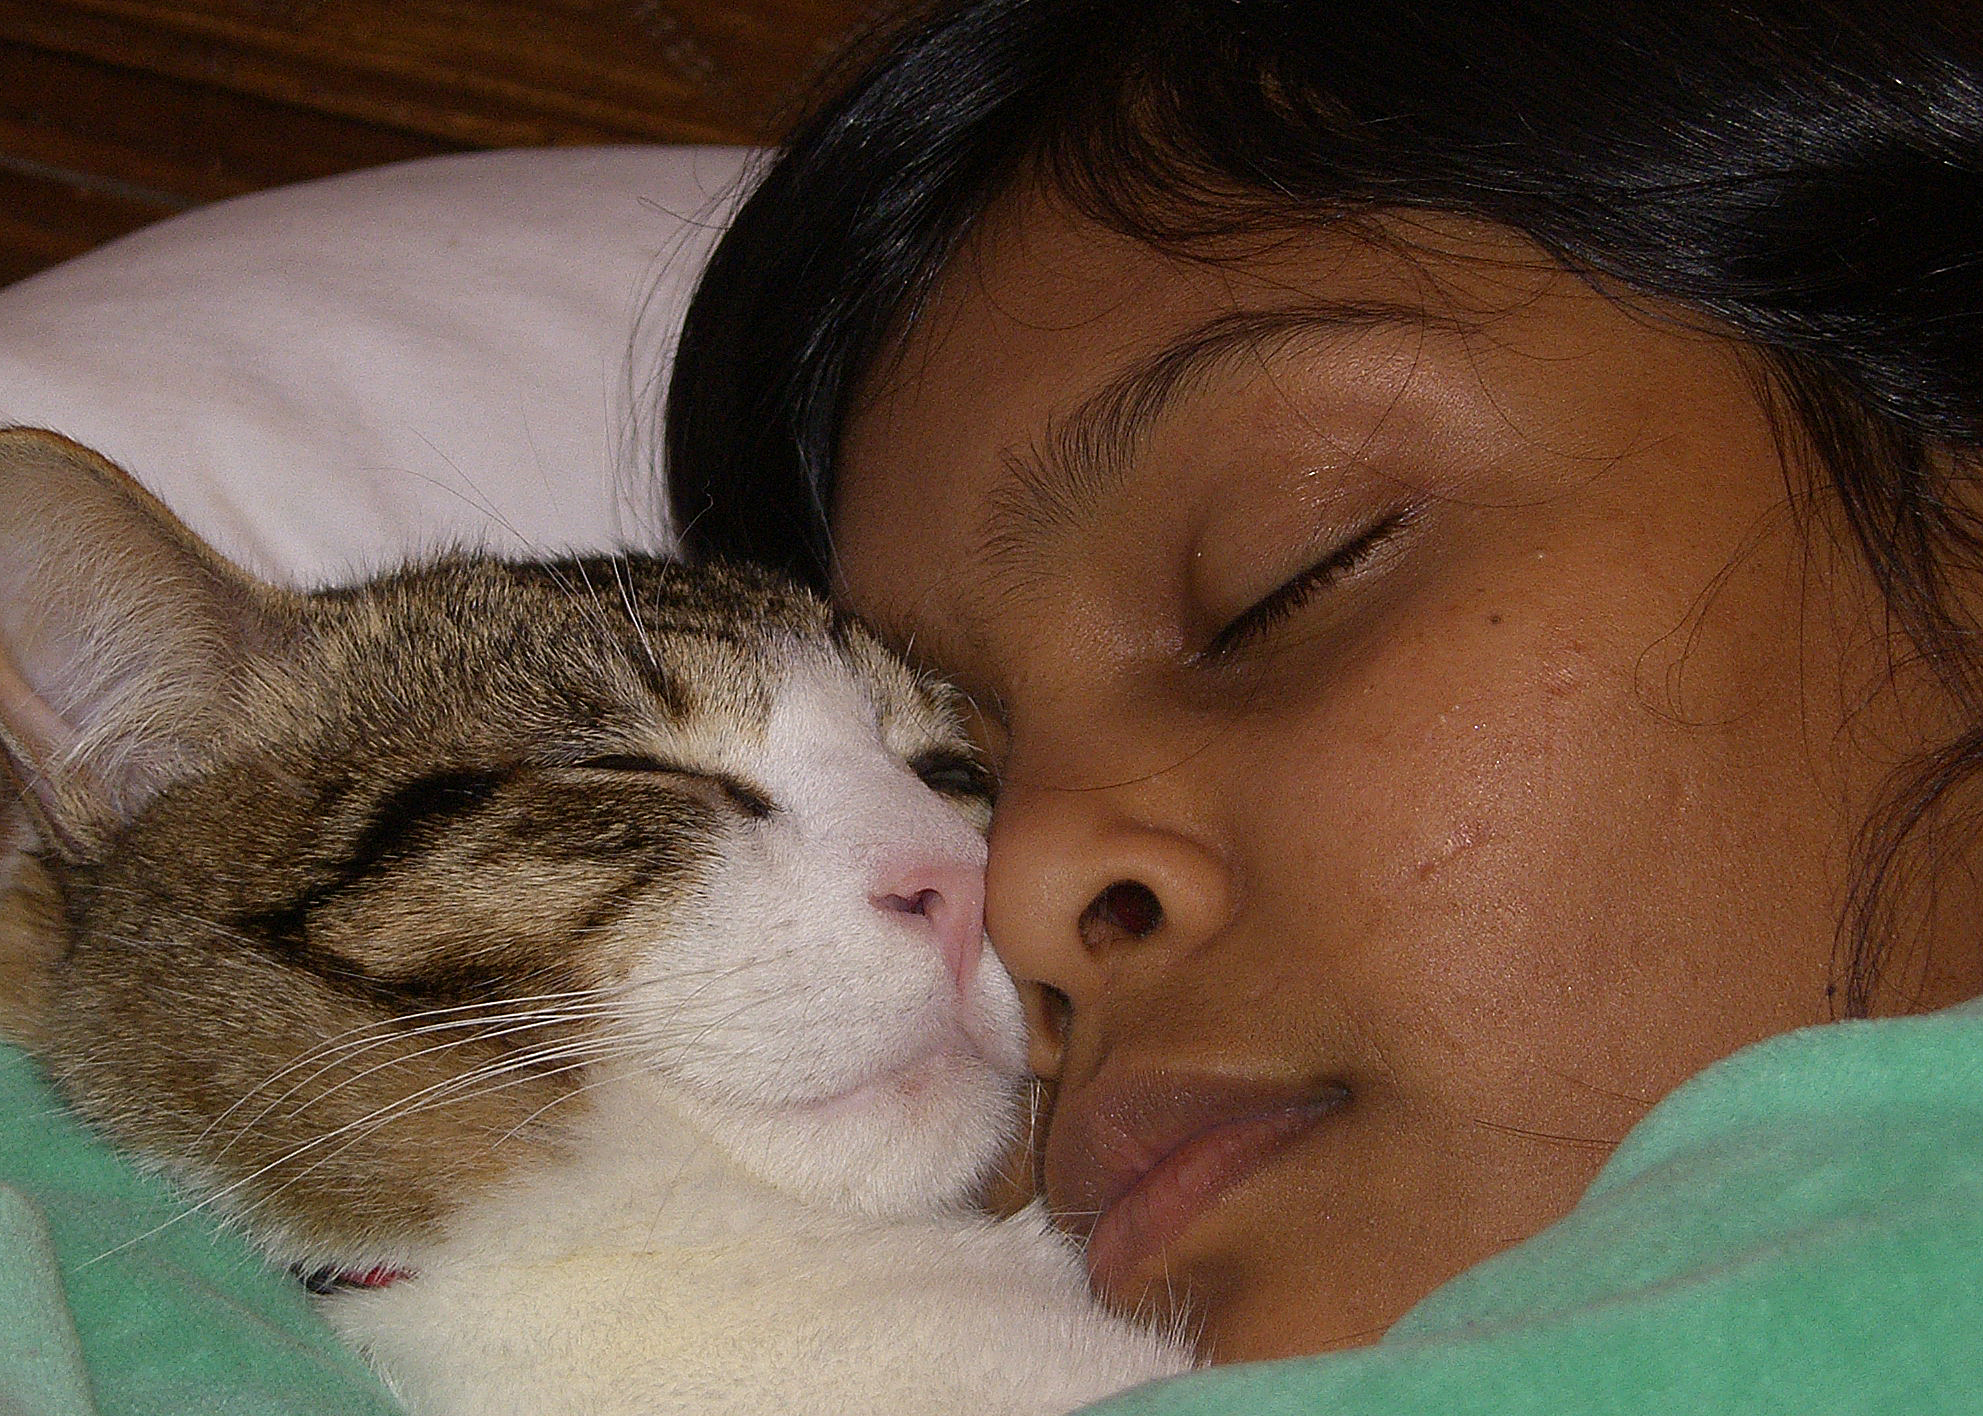
person, cat, mammal, child, facial expression, mouth, nap, close up, human body, face, cats, nose, whiskers, sleep, infant, eye, head, skin, organ, gatos, gphoto, variossomerggl1, interaction, small to medium sized cats, cat like mammal, human action